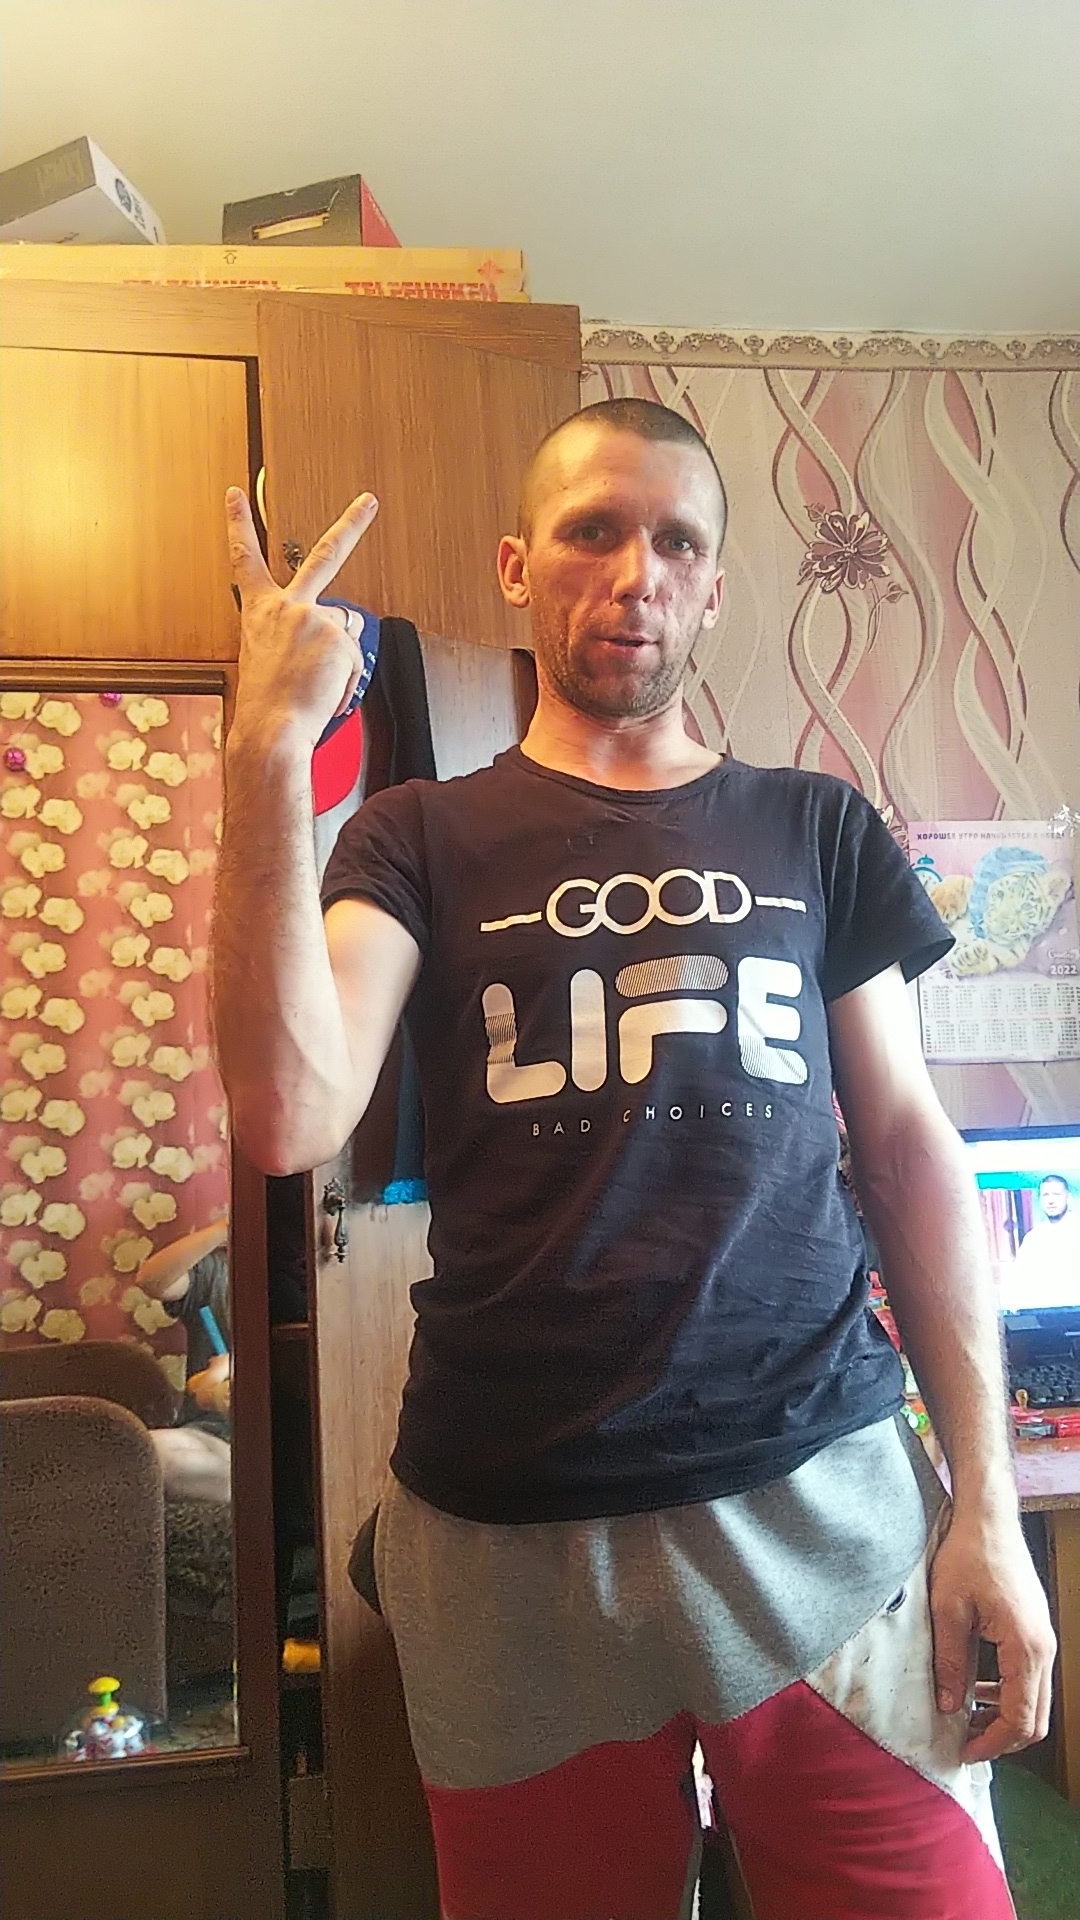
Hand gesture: peace_inverted